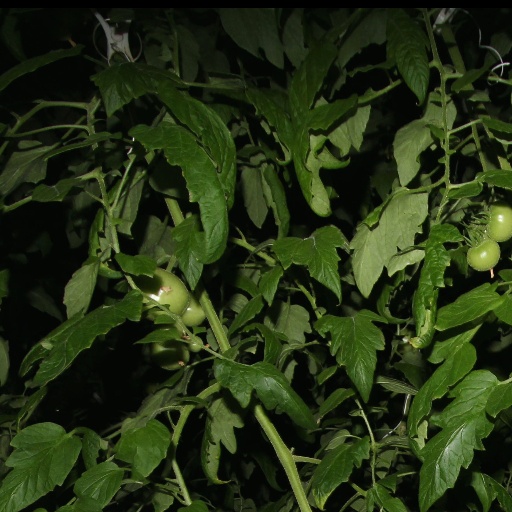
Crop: tomato